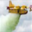
Label: airplane